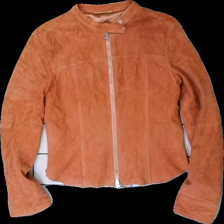
View: front
Type: Jacket
Category: Ladies
Brand: Not in the list
Brand text on label: mng
Colors: Brown
Material: 100% silk
Cut: Regular
Size: XL
Season: Spring
Trend: Leather
Damage location: bottom right
Damage 2 location: top center
Damage 3 location: bottom left
Price range: 50-100
Recommended usage: Reuse
Description: brun läder/skinn jacka